Foreign relations of India

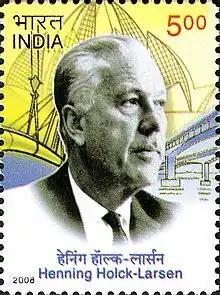

Relations were lost due to Galwan Valley skirmishes and its progress. India ceased imports of Chinese products. Various measures were taken, such as several contracts with the Chinese companies involved in railways, networks and several items productions, which were cancelled in response.